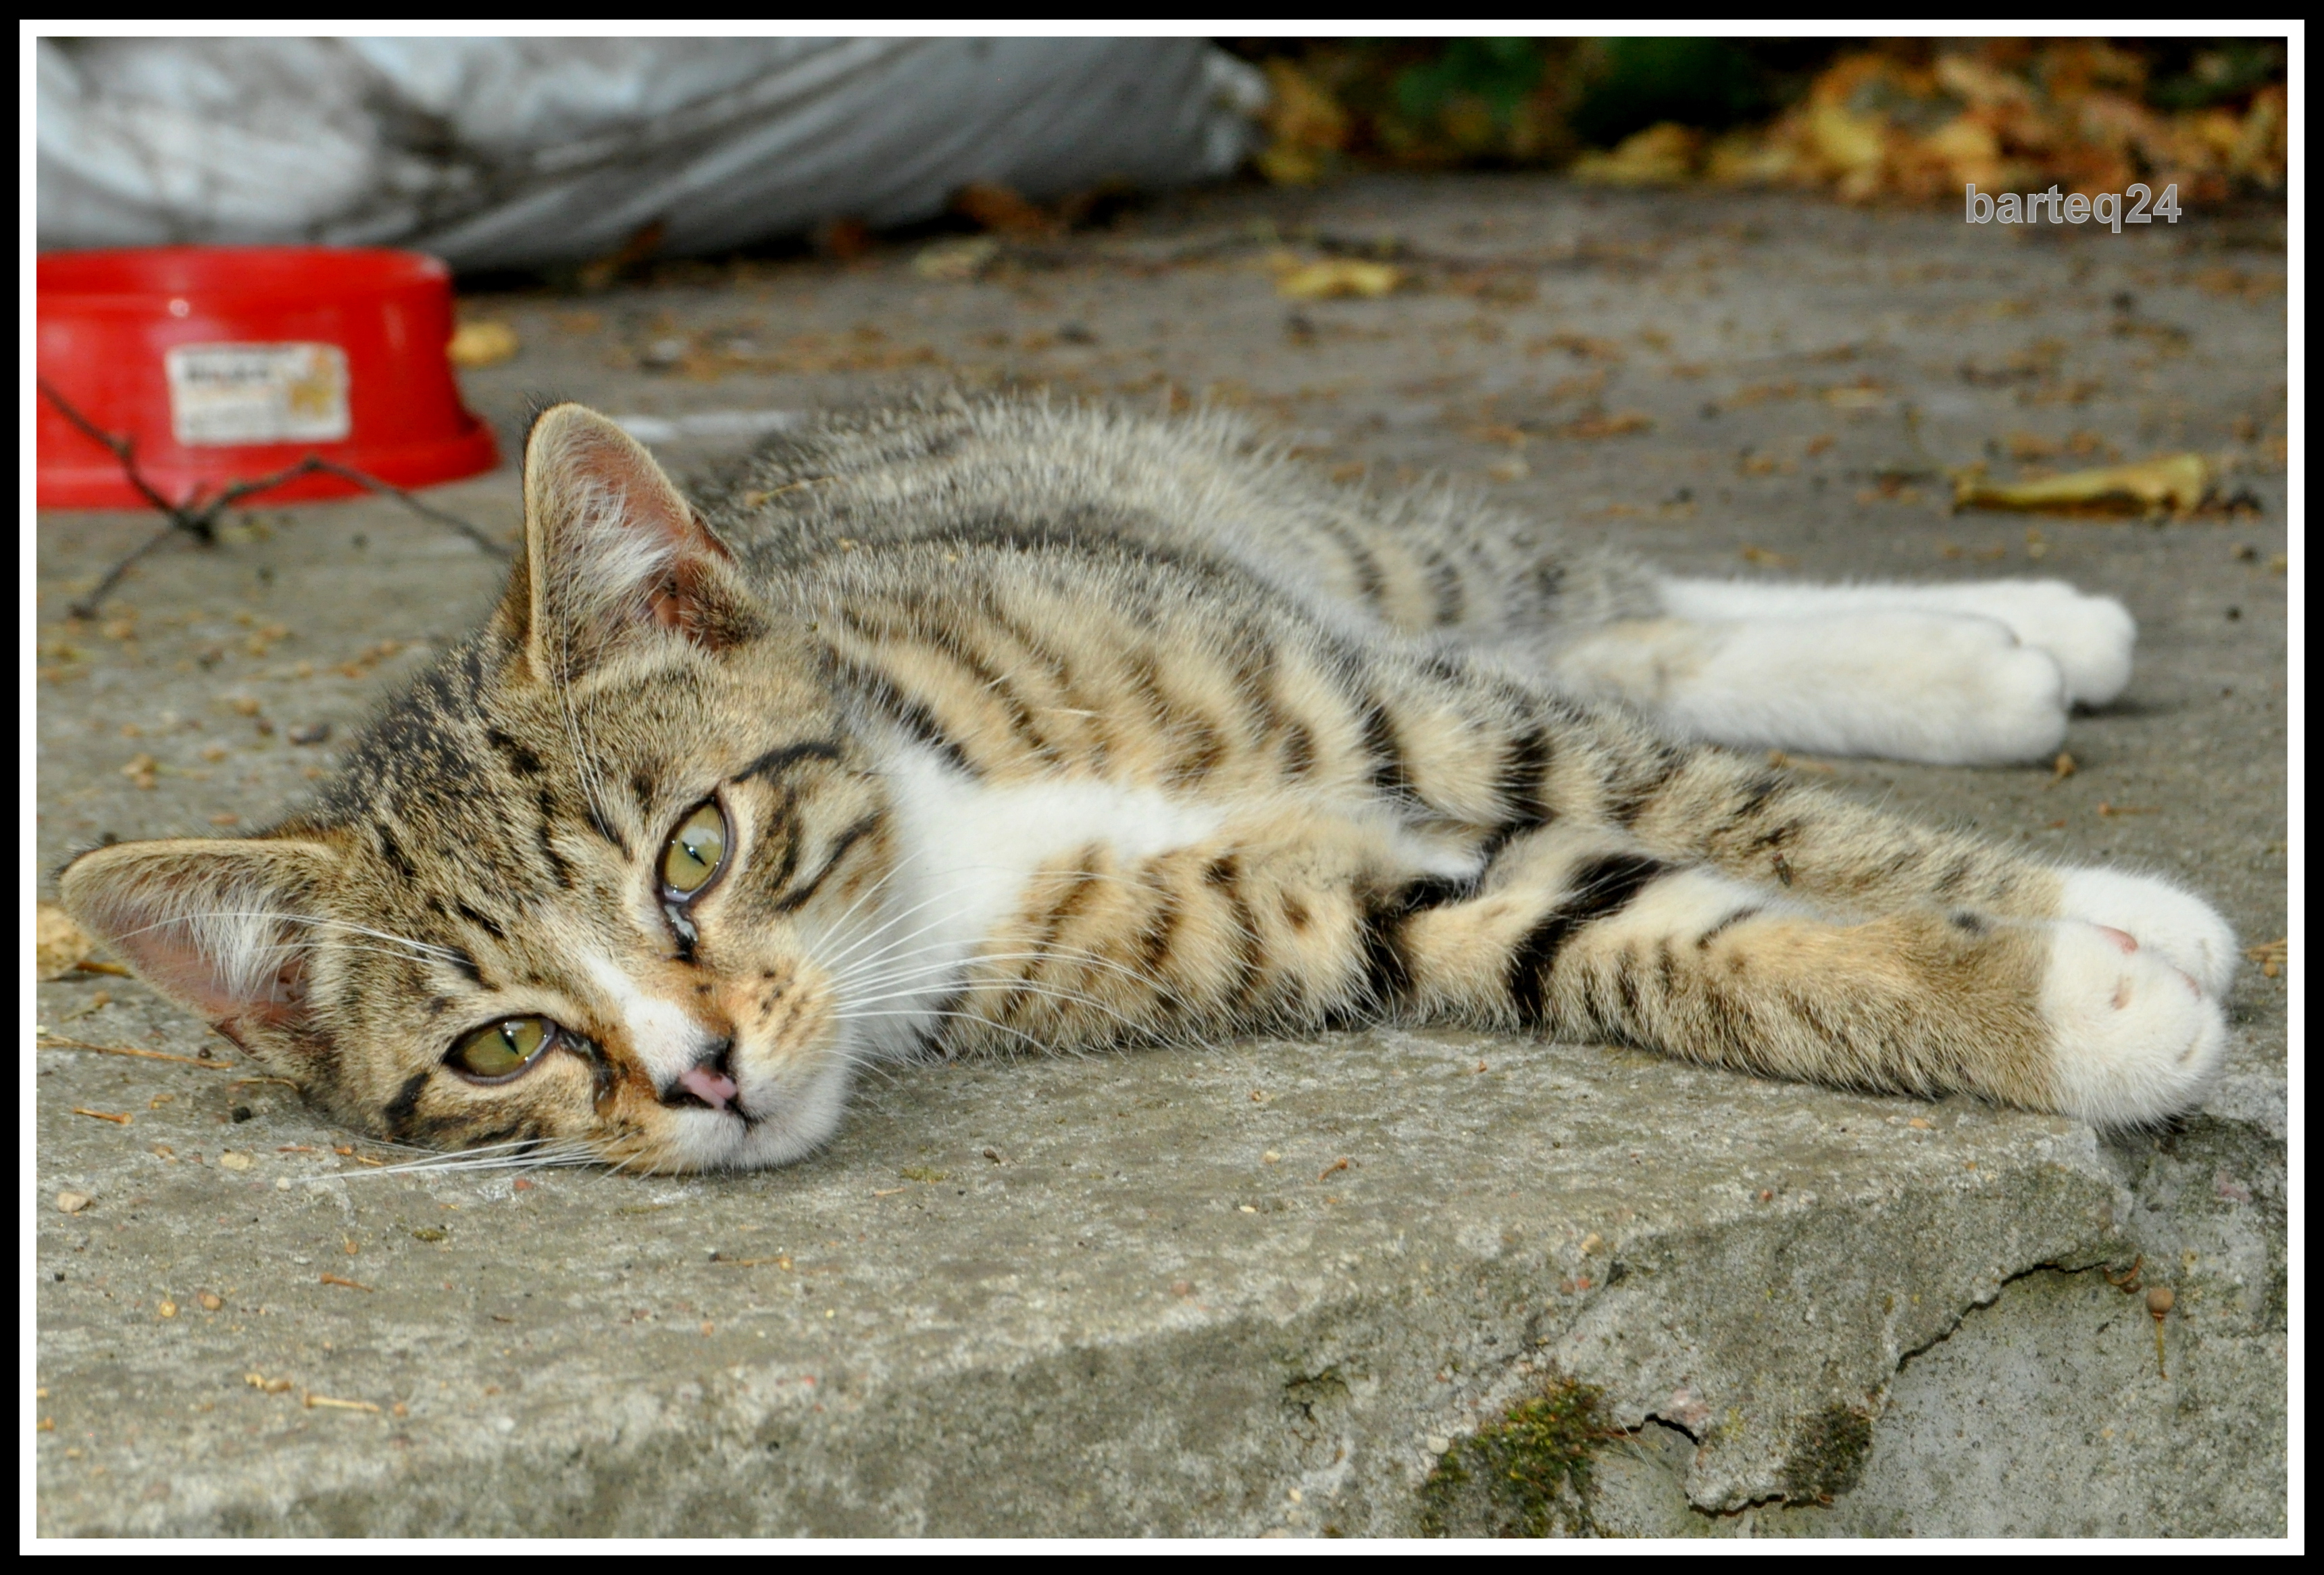
kitten, cat, mammal, fauna, whiskers, vertebrate, tabby cat, bengal, european shorthair, wild cat, small to medium sized cats, cat like mammal, domestic short haired cat, pixie bob, rusty spotted cat